1950 24 Hours of Le Mans

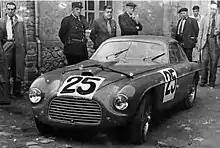
The Ferrari 195 S of Sommer and Serafini, which led early on but retired due to electrical issues

Going into the night, Sommer/Serafini’s ongoing electrical problems continued to plague them, taking them out of the running then finally leading to retirement after midnight – with no lights! Further excitement in the night happened when the Pozzi Delahaye had an engine-fire while refuelling, right in front of the second-placed Mairesse Talbot in at the same time. But once the flames were out, Flahault jumped in and drove out without even checking for damage